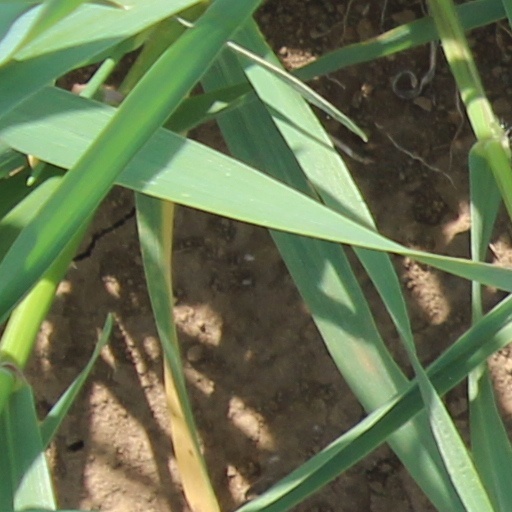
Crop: wheat